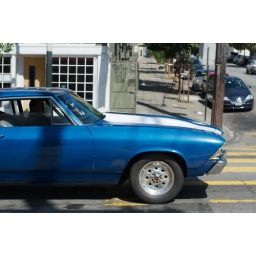
A classic blue muscle car edging its way along 24th Street in San Francisco.